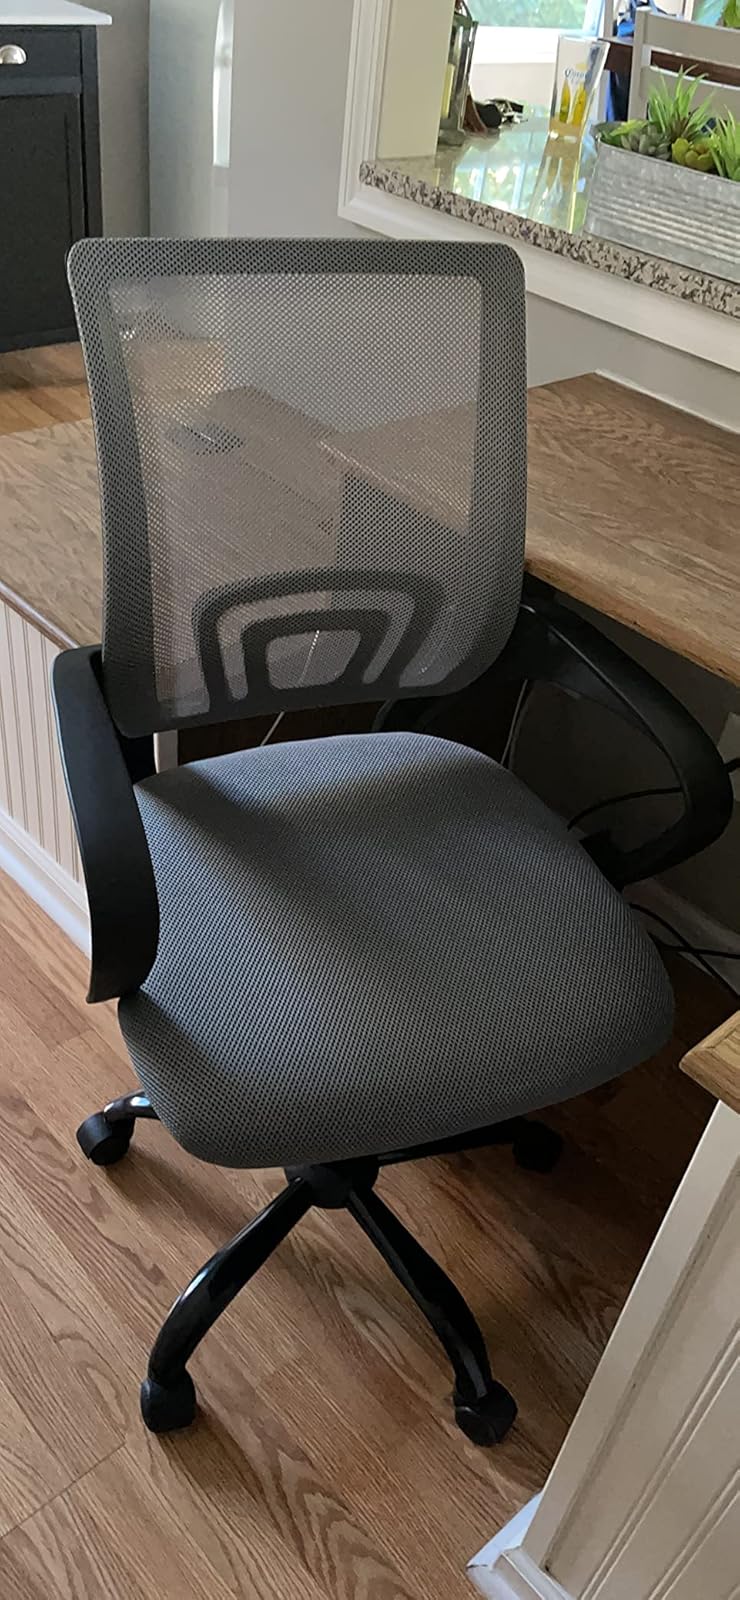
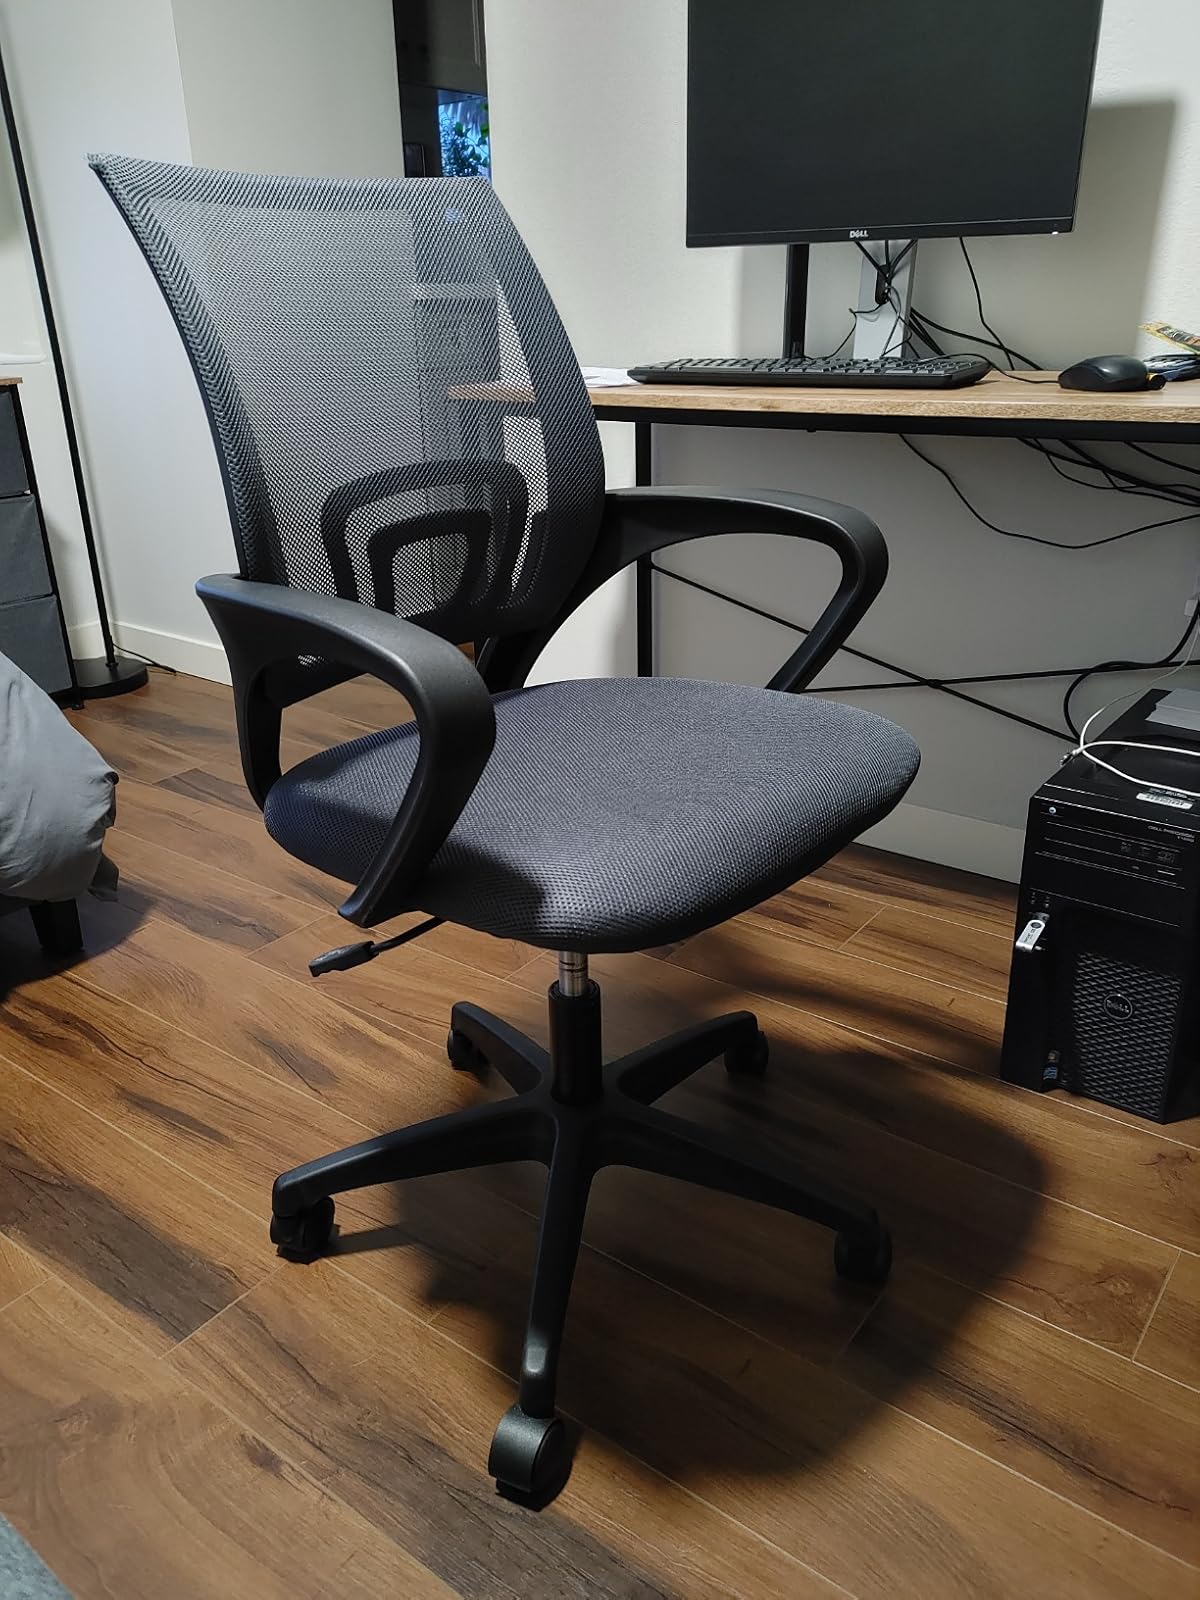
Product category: items_chair
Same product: yes